Bragging Rights (2009)

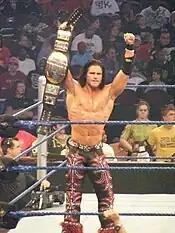
Intercontinental Champion John Morrison of SmackDown lost against United States Champion The Miz of Raw.

On the October 12 episode of "Raw", the reigning WWE United States Champion, The Miz, announced that he would face the WWE Intercontinental Champion John Morrison at Bragging Rights. In 2007, the two formed a tag team and gained success in the tag team division, winning the WWE Tag Team and World Tag Team Championships as well as the 2008 Slammy Award for Tag Team of the Year. In an untelevised match at WrestleMania XXV, the team lost their unification match against The Colóns (Carlito and Primo) that would form the Unified WWE Tag Team Championship. A week later, The Miz found himself drafted to the Raw brand in the 2009 WWE Draft due to botched interference from Morrison. Miz subsequently attacked Morrison after the match, ending the partnership. Morrison was later himself drafted to the SmackDown brand. Both wrestlers found singles success with Morrison winning his third Intercontinental Championship from Rey Mysterio on the September 4 episode of "SmackDown", while The Miz defeated Kofi Kingston to become the new United States Champion on the October 5 episode of "Raw".